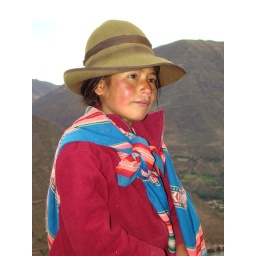
We found this girl at 3,400 mts in the mountains